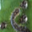
Label: caterpillar